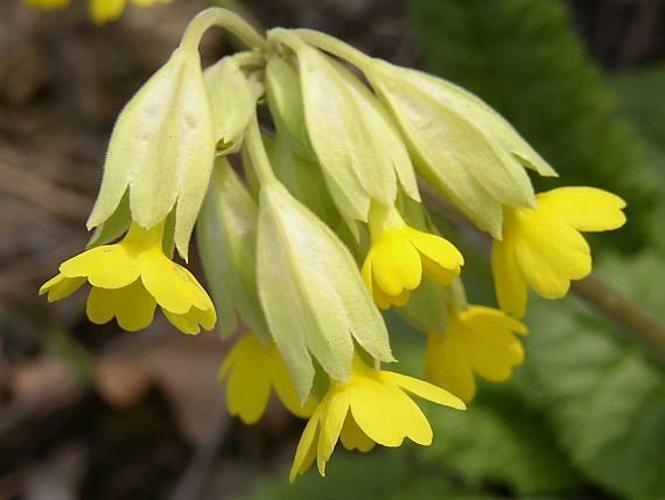
Flower: Cowslip